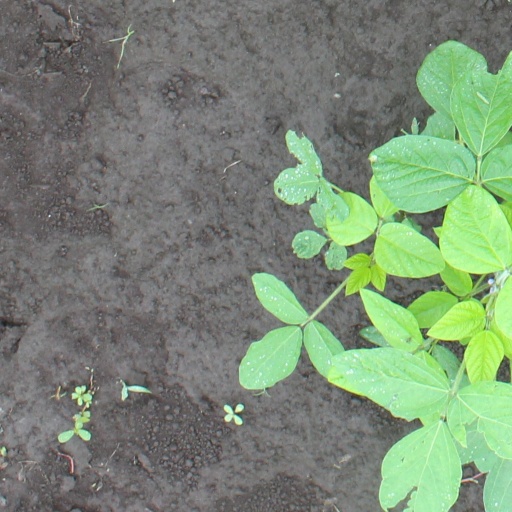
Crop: soybean